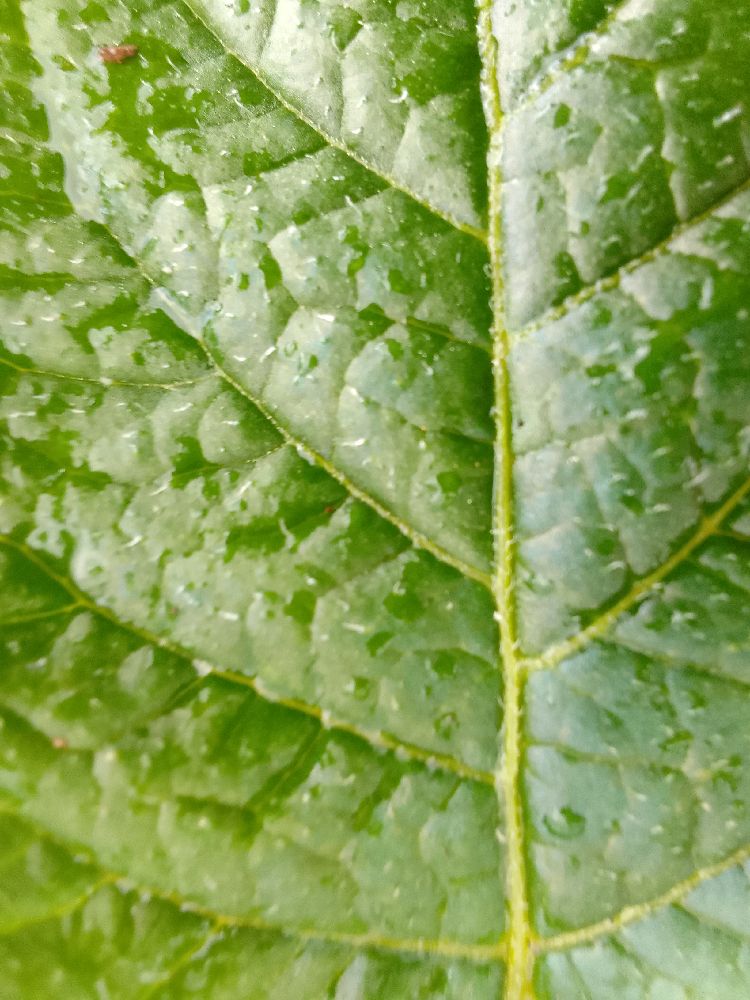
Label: Healthy